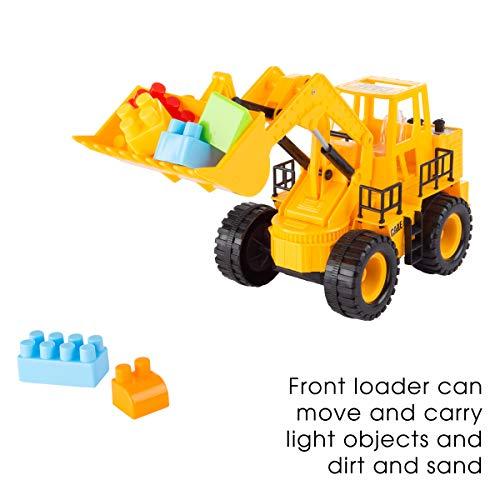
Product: Hey! Play! 80-YF-141F147 Remote Control Front Loader- 1: 24 Scale, Fully Functional RC Bulldozer, Construction Toy Vehicle with Lifting Bucket, Lights & Sound, Brown/a
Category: Toys & Games | Kids' Electronics
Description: Whether your child is unloading toys in the playroom or pushing sand around the yard, this bulldozer will provide hours of entertainment.
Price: $22.99
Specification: ProductDimensions:6x13.5x6.5inches|ItemWeight:1.95pounds|ShippingWeight:1.95pounds(Viewshippingratesandpolicies)|ASIN:B07S5MV9VL|Itemmodelnumber:80-YF-141F147|Manufacturerrecommendedage:36months-12years